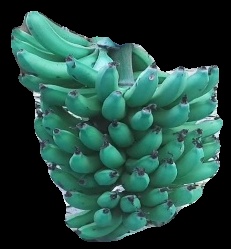
Variety: pachbale
Grade: grade3